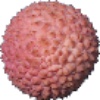
Label: lychee